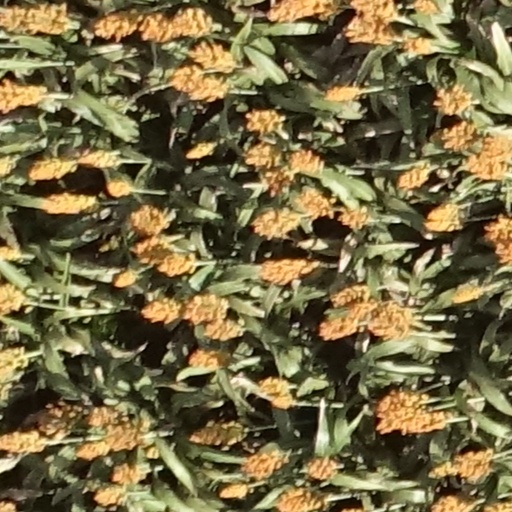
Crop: sorghum